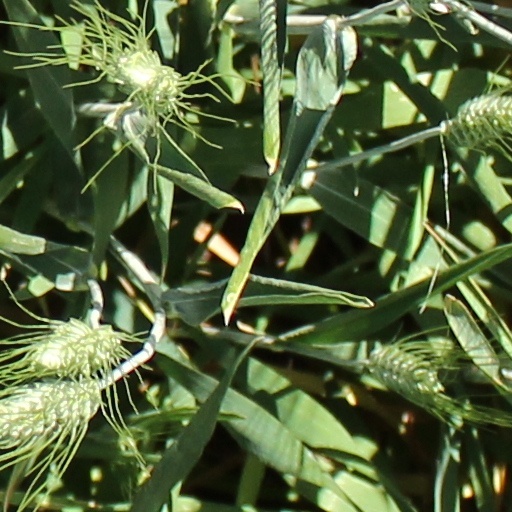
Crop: wheat